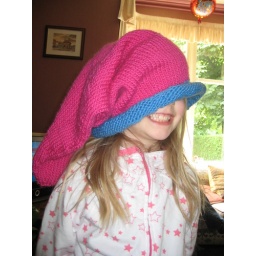
Cascade 220 in pink - 1 skein. Oddment of blue cascade 220 for trim.